Game Theory (band)

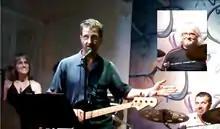
Game Theory reunion in 2013. L-R: N. Becker, Juhos, Gill (inset), Irwin.

In 1989, Miller convened another new version of Game Theory, which toured in 1989 and 1990. The line-up consisted of Miller (lead vocal, guitars), Michael Quercio (bass, drums, backing vocals), Jozef Becker (drums, bass), and Gil Ray, who was shifted by Miller from drums to playing guitar and keyboards. Jozef Becker had been a member of Miller's previous band Alternate Learning, and had played as a guest musician on earlier Game Theory releases. Quercio, best known for his previous work as frontman of The Three O'Clock, also had a long affiliation with Game Theory, having produced the 1984 "Distortion" EP, and having appeared as a guest musician on "Real Nighttime" and "Lolita Nation".